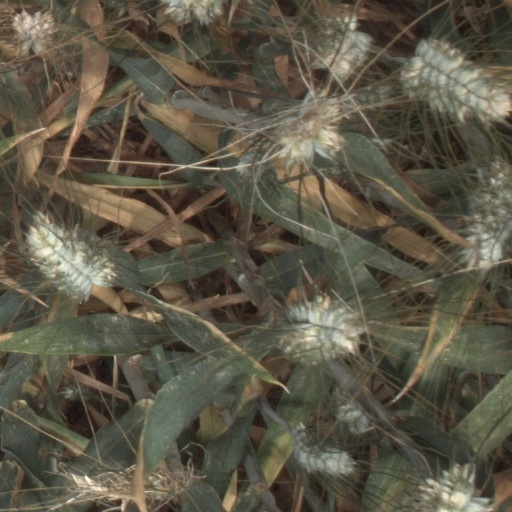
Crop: wheat